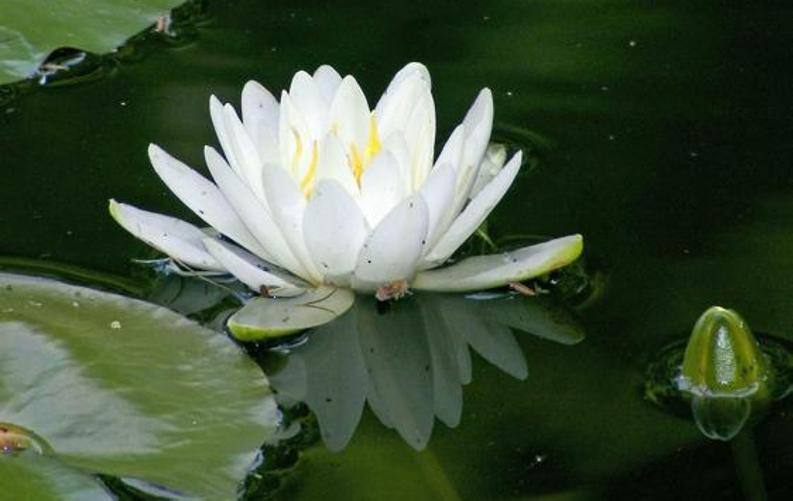
Label: water lily